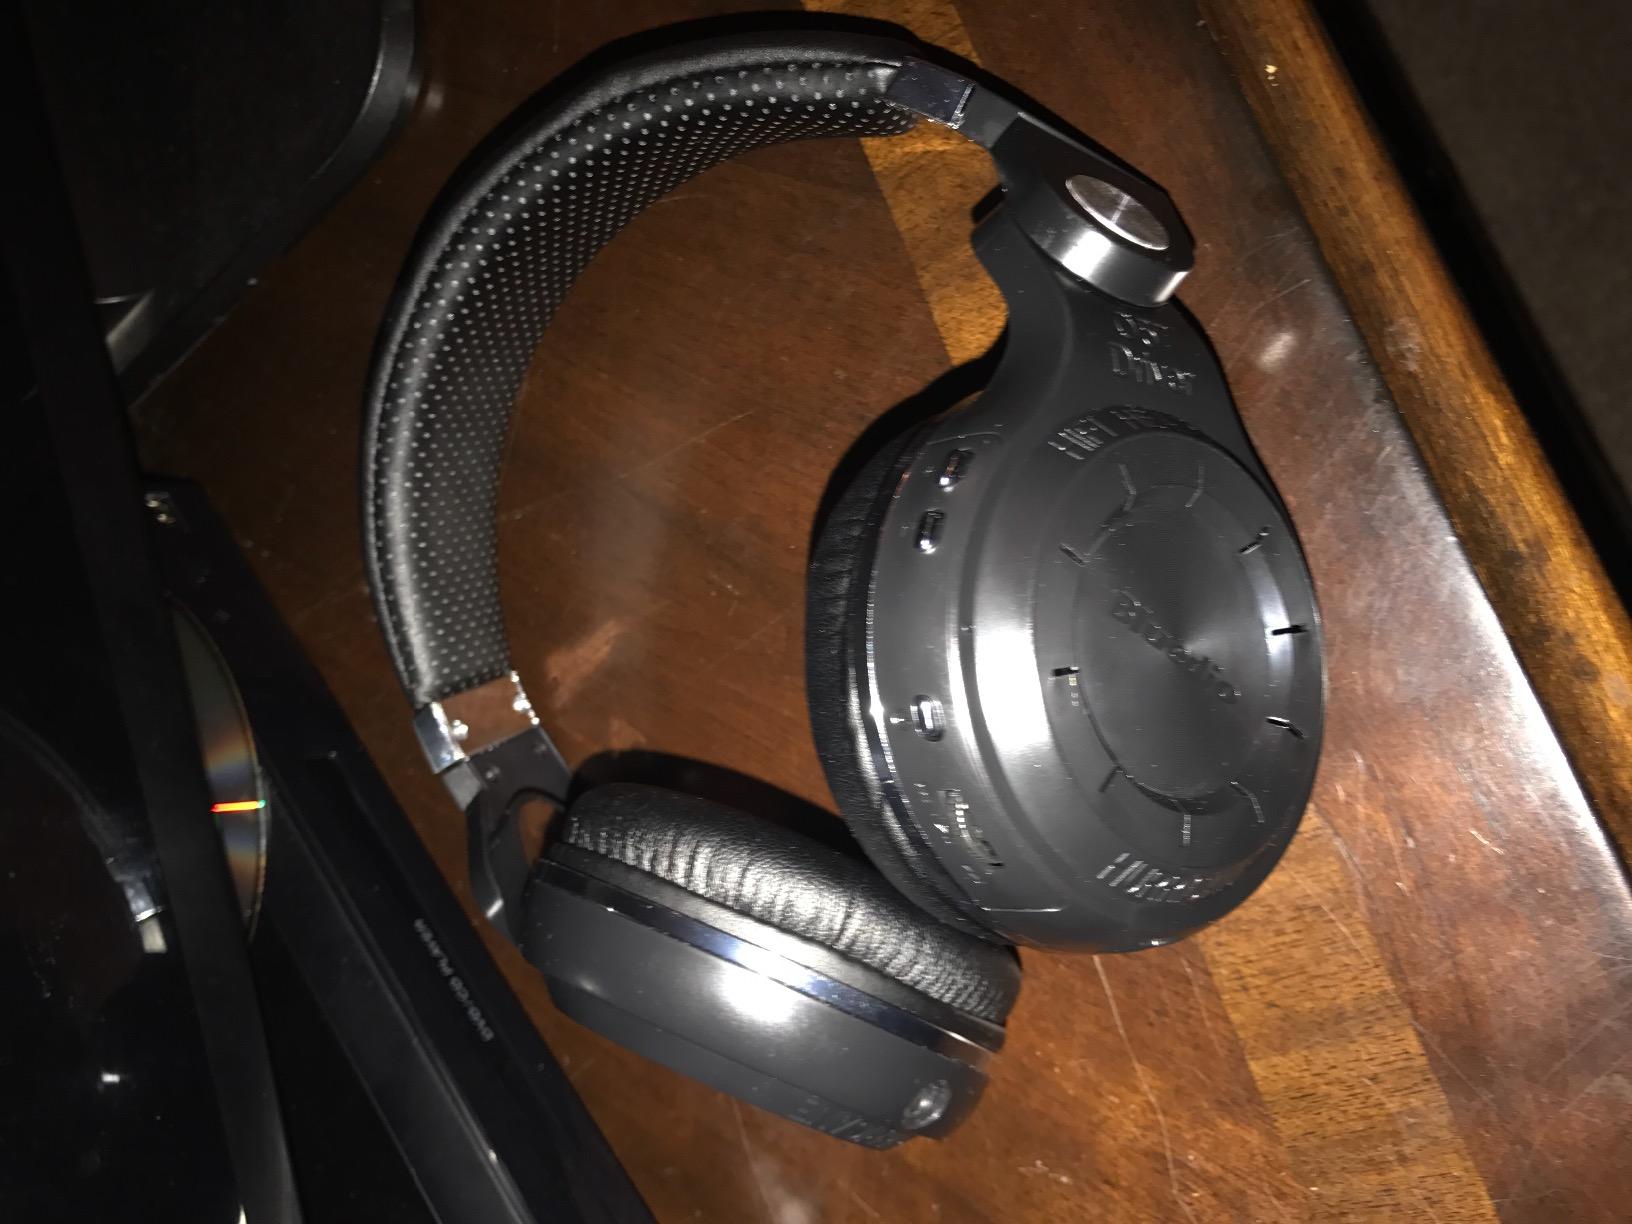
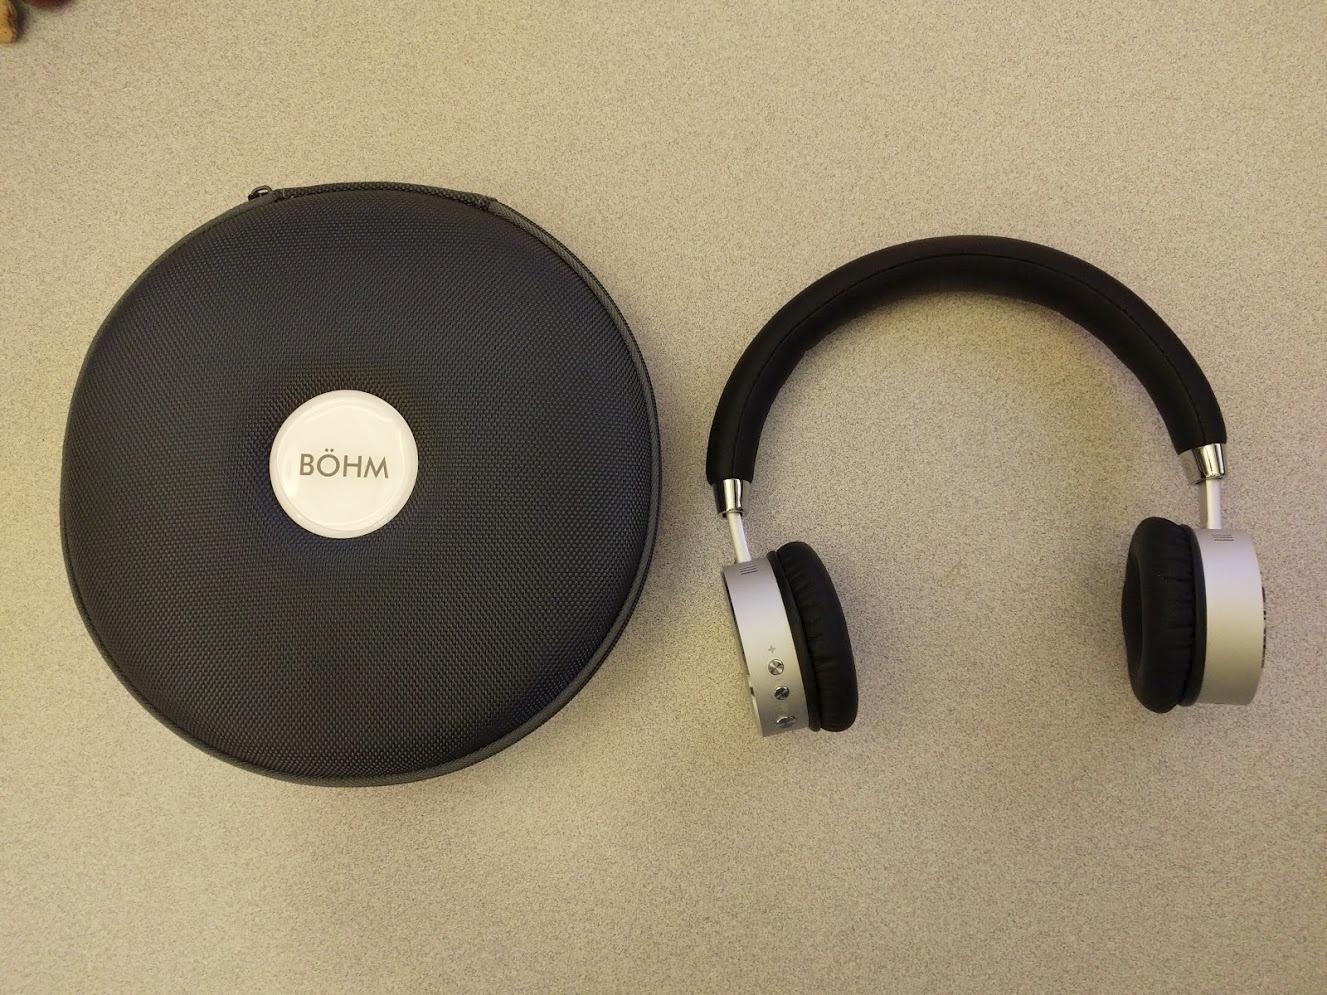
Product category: headphones
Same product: no